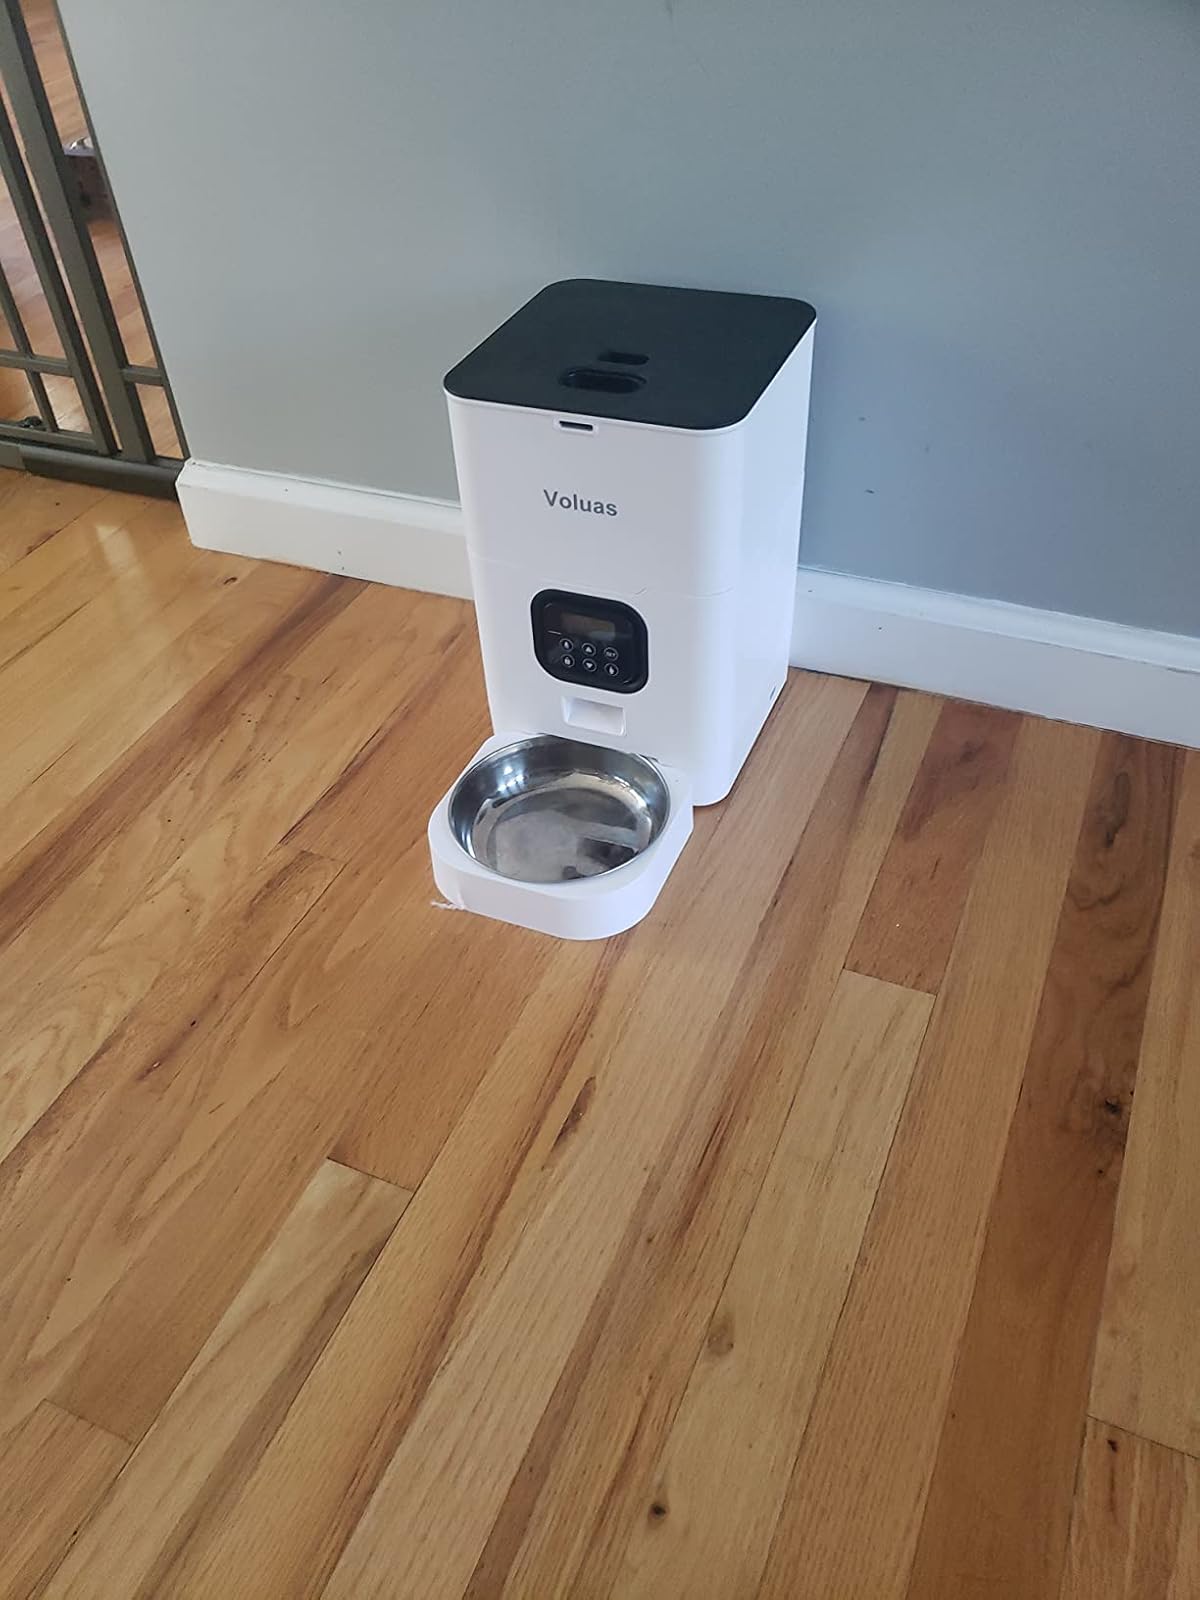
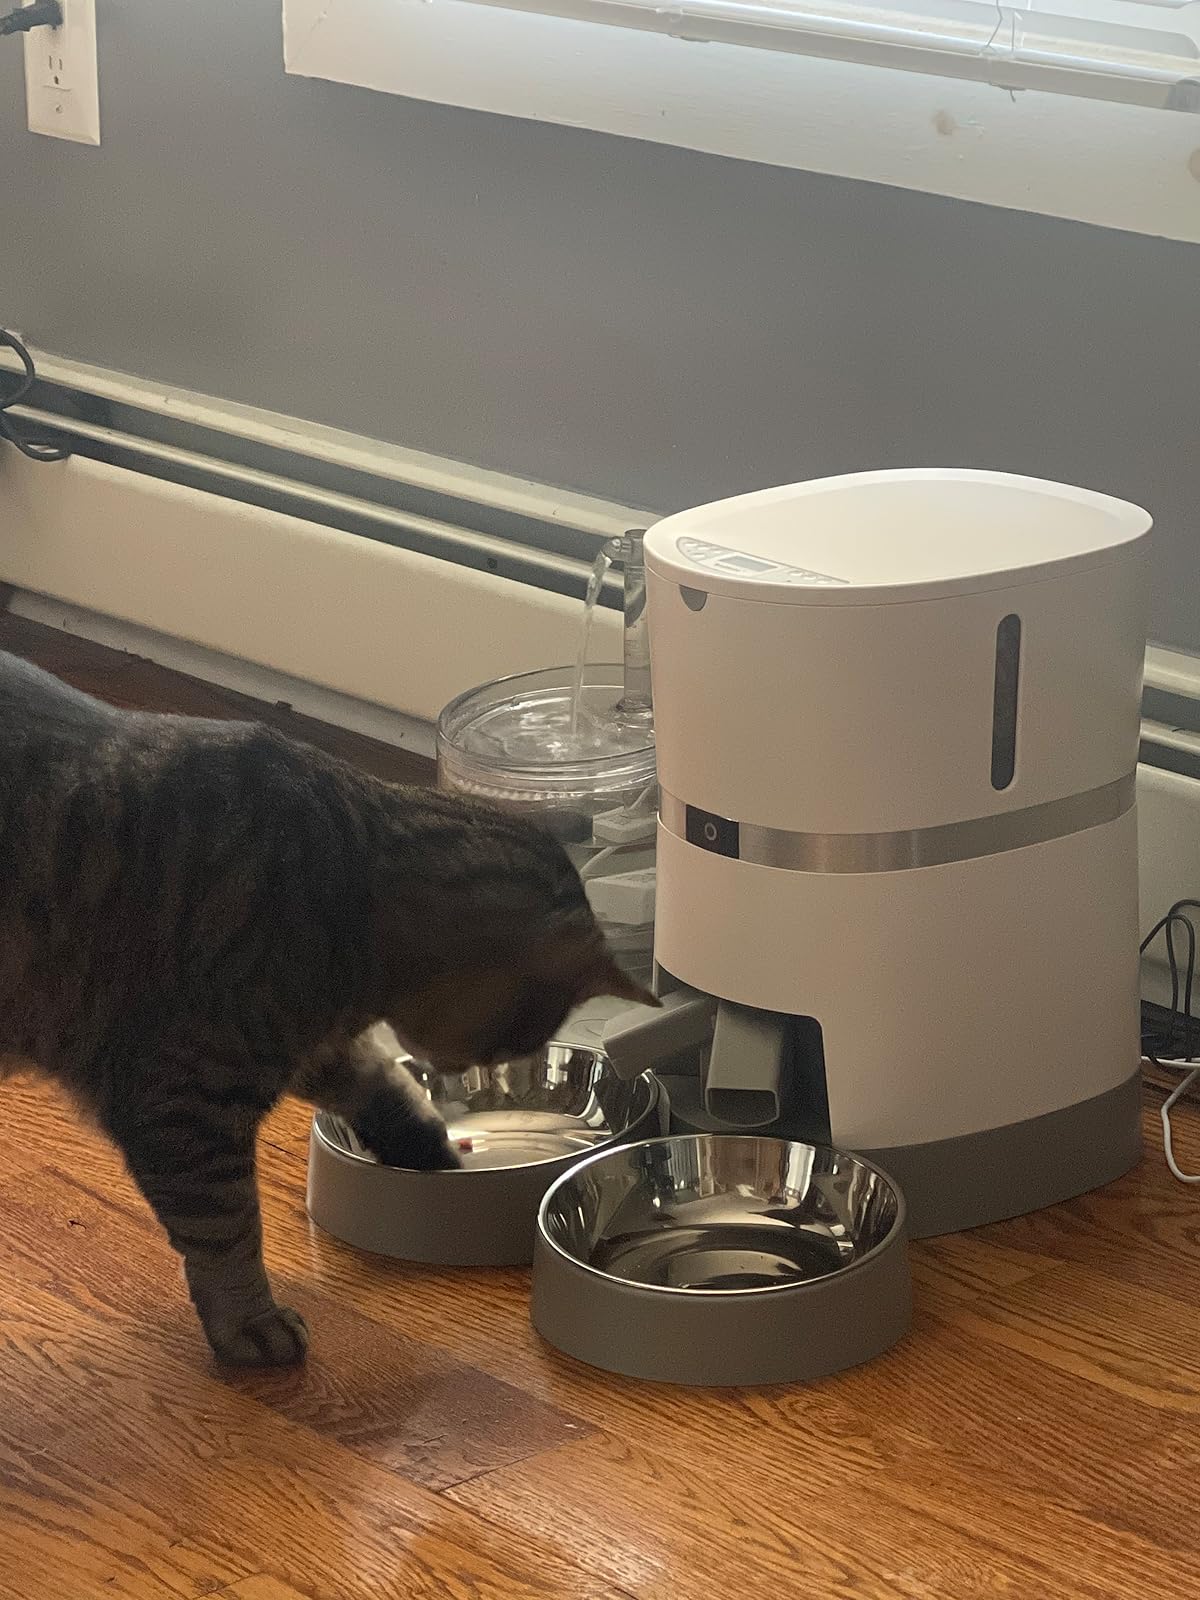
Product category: items_feeder
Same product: no